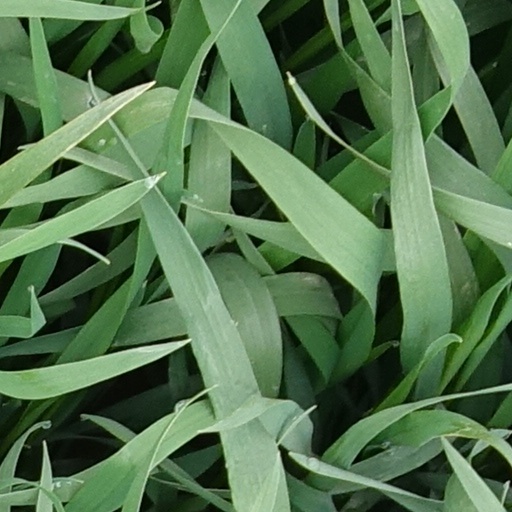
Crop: wheat